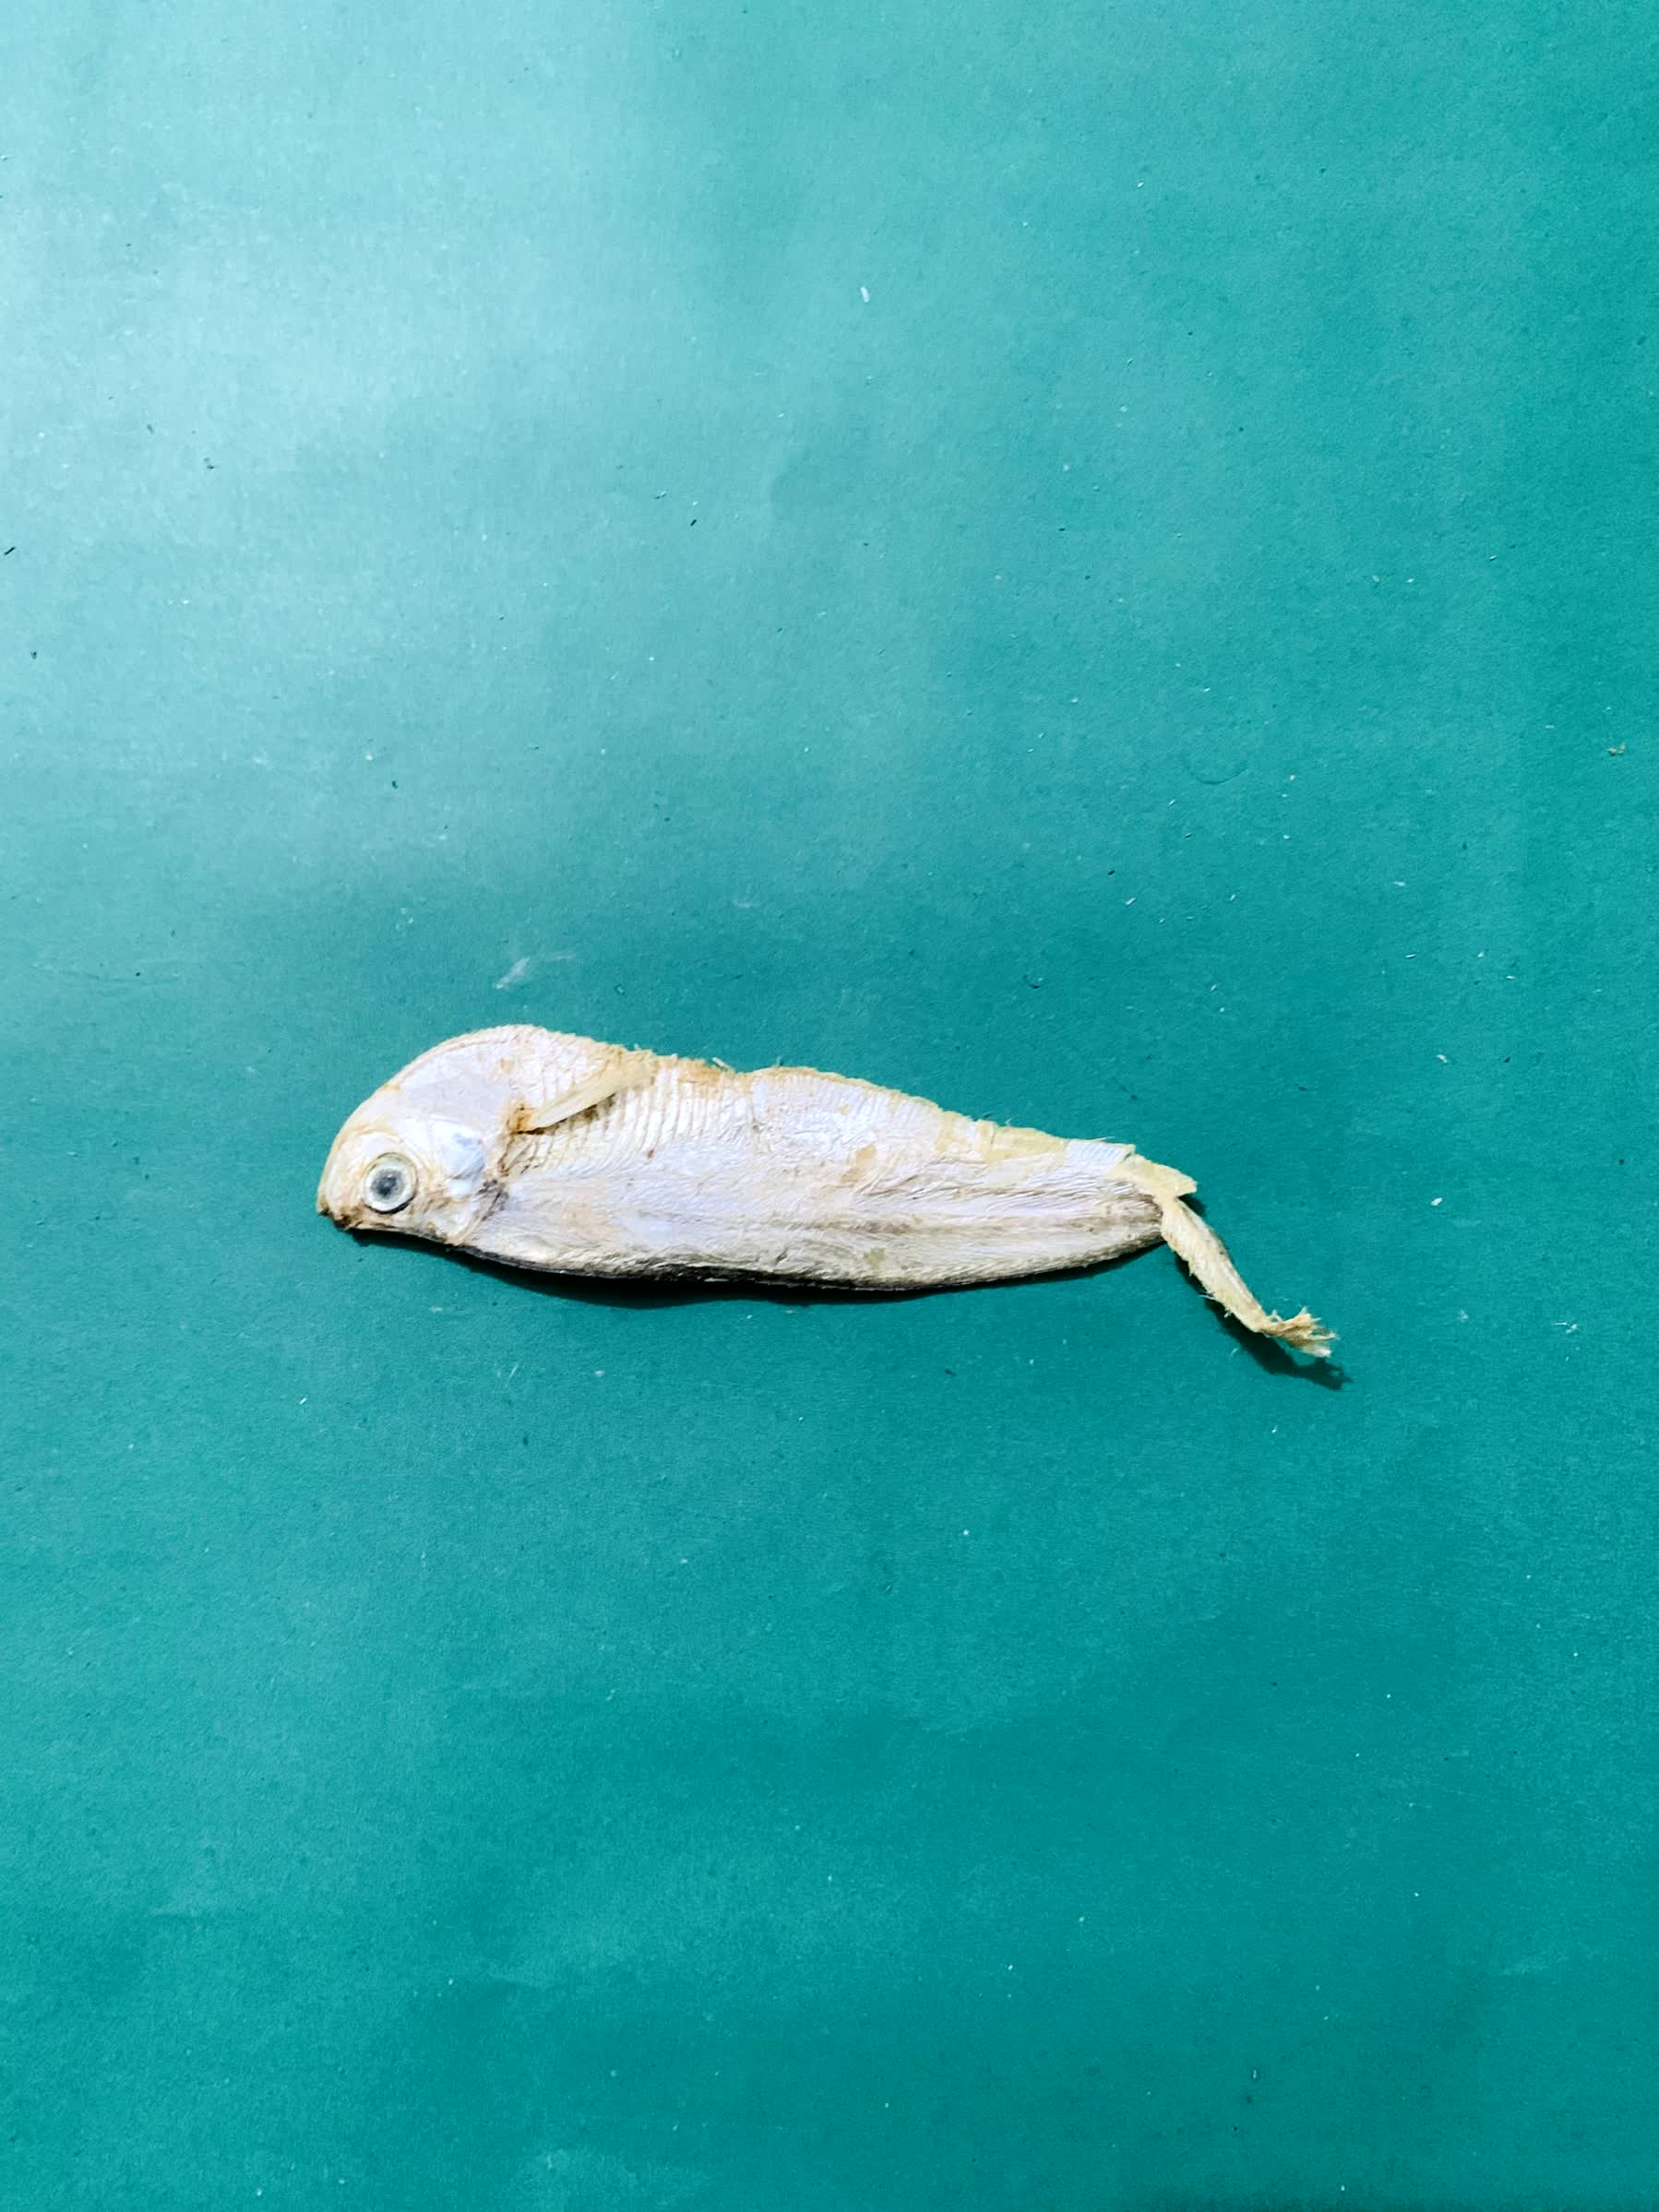
Species: Shukna Feuwa